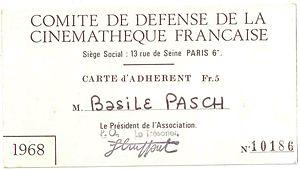
Carte de Basile Pachkoff, dit Pasch, membre du Comité de défense de la Cinémathèque française en 1968 au moment de l'Affaire Langlois. La cotisation est de 5 francs. Le trésorier du Comité est le réalisateur français François Truffaut.
Henri Langlois, né le 13 novembre 1914 à Smyrne en Turquie et mort le 13 janvier 1977 à Paris, est un pionnier de la conservation et de la restauration de films. Il est l'un des artisans fondateurs de la Cinémathèque française.
François Truffaut, né le 6 février 1932 à Paris et mort le 21 octobre 1984 à Neuilly-sur-Seine, est un cinéaste français, figure majeure de la Nouvelle Vague et auteur entre 1958 et 1979 d'au moins une douzaine de comédies dramatiques largement autobiographiques regardées à travers le monde comme des œuvres ayant, dans les suites d'Abel Gance, Jean Renoir, Jean Cocteau, Roberto Rossellini, révolutionné la narration cinématographique.